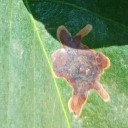
Label: Miner